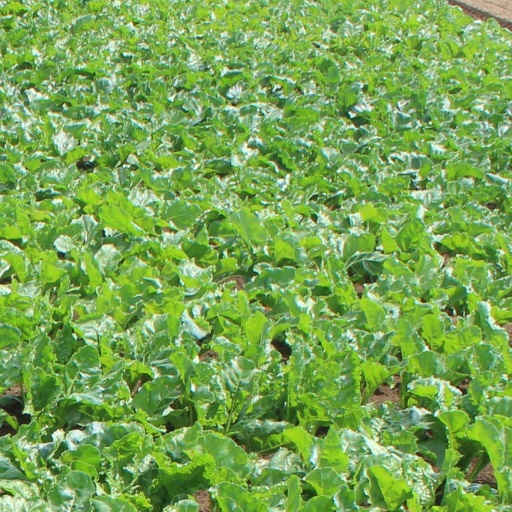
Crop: sugar beet